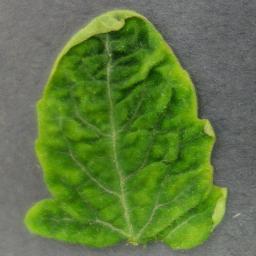
Label: Tomato___Tomato_Yellow_Leaf_Curl_Virus